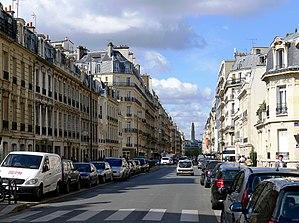
Rue de Prony - Paris XVII
La rue de Prony est une voie du 17ᵉ arrondissement de Paris allant de la place Pereire au parc Monceau.